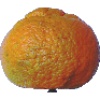
Label: Mandarine 1